SS Pennsylvania (1896)

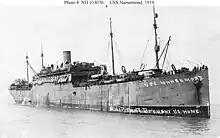
USS "Nansemond" in 1919, with homeward-bound US troops lining her rails

At Hoboken, New Jersey on 20 January 1919 "Nansemond" was commissioned into the US Navy with the pennant number ID-1395 and code letters GJBN. Lt Cdr W McLeod, USNRF, was appointed to command her, and she was assigned to the Naval Overseas Transportation Service. For Navy service she was repainted with a black hull and funnel, white superstructure and yellow masts.